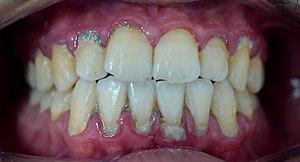
Le tartre dentaire est de la plaque dentaire minéralisée.
La parodontie est la partie de la dentisterie qui est spécialisée dans le traitement du parodonte, c'est-à-dire les tissus de soutien de la dent : gencive, tissu osseux, cément et ligament parodontal.